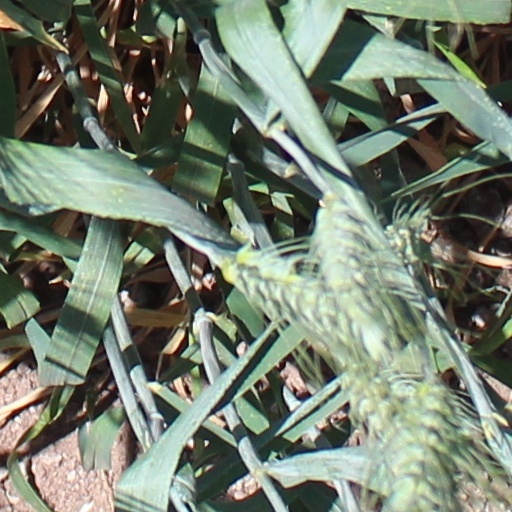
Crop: wheat